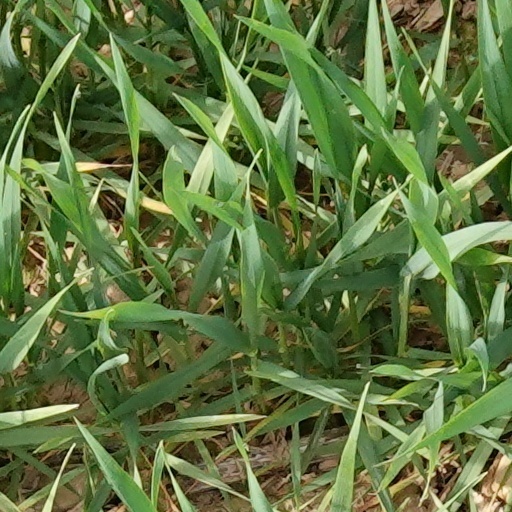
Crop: wheat